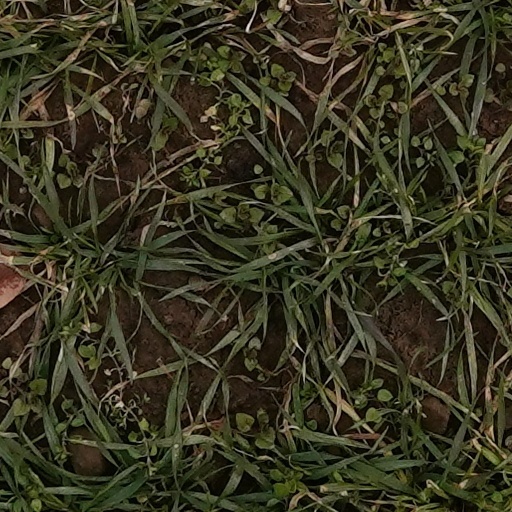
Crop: wheat